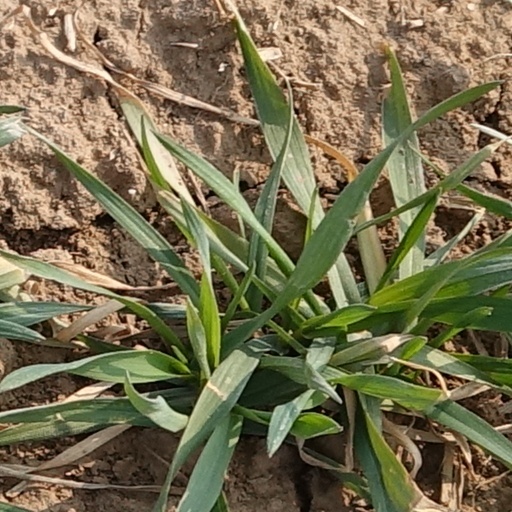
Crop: wheat